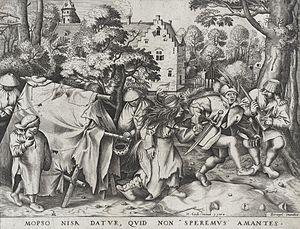
Le Combat de Carnaval et Carême est un tableau peint à l'huile par Pieter Brueghel l'Ancien en 1559, qui représente une lutte traditionnelle de l'époque, où deux chars et deux personnages étaient chargés d'incarner le contraste entre deux thèmes : le mardi gras et le mercredi des Cendres. Ces deux défilés rivaux devaient finalement s'affronter : le tableau dépeint le moment où ils vont croiser leurs lances respectives, sur une place du marché très animée.